Camarón de la Isla

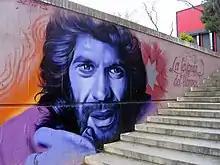
Mural of Camarón de la Isla in Barcelona in 2014

During his time at Tablao Torres Bermejas, he met Paco de Lucía, with whom he recorded nine albums between 1969 and 1977. The two toured extensively together during this period. As Paco de Lucía became more occupied with solo concert commitments, "Camarón" worked with the flamenco guitarist Tomatito.